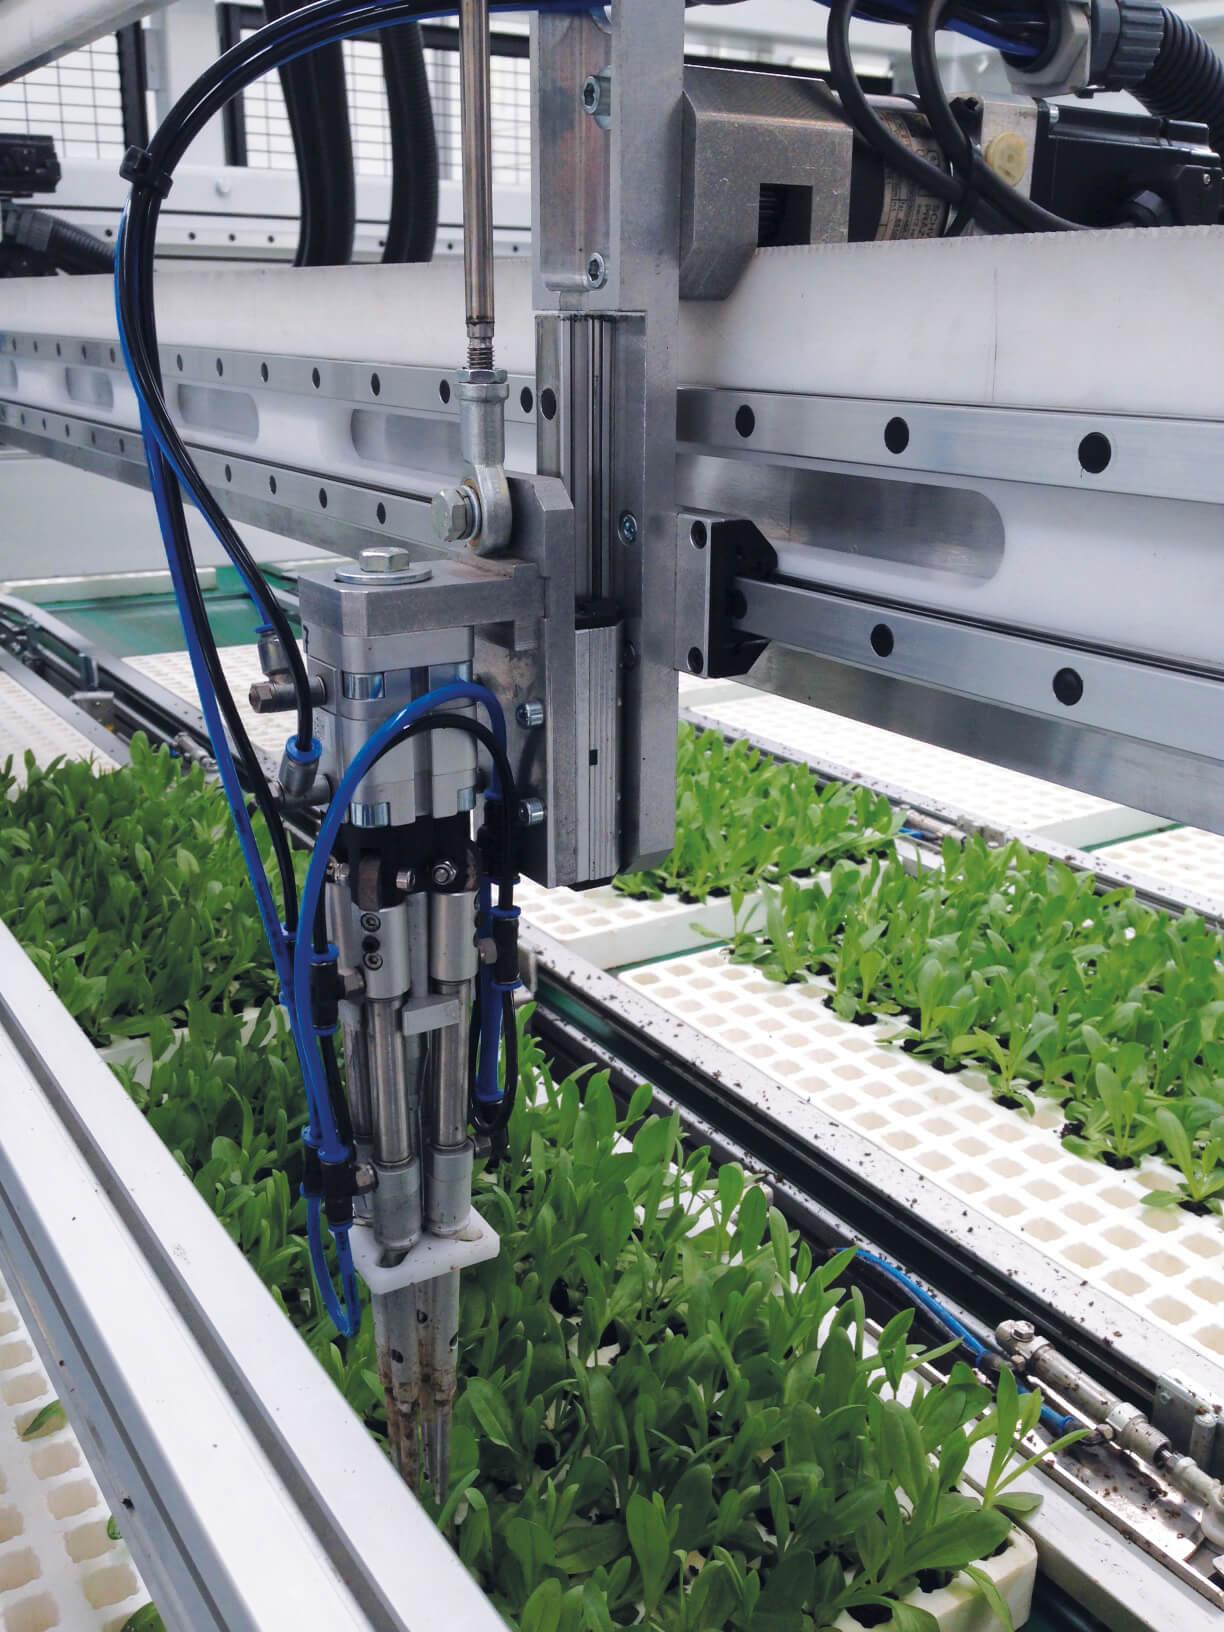
Eneo la ndani la mashine za kisasa zilizogawanywa katika safu zilizonyooka, yenye mimea iliyoota na kuchipua kwa rangi ya kijani kibichi. Kuashiria ni mashine maalumu zitumikazo kwa ajili ya usaidizi, wa shughuli mbalimbali za kilimo.